Illick's Mill

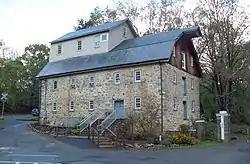
Illick's Mill, October 2011

Illick's Mill, also known as Peters' Mill and Monocacy Milling Co., is a historic grist mill located in Monocacy Park at Bethlehem, Northampton County, Pennsylvania. It was built in 1856, and is a four level, vernacular stone mill building with a heavy timber frame interior. The original building measured approximately . The building was expanded in the 1880s with a 20-foot addition and the addition of the fourth level and a monitor roof. The mill was formerly the home of the Fox Environmental Center.